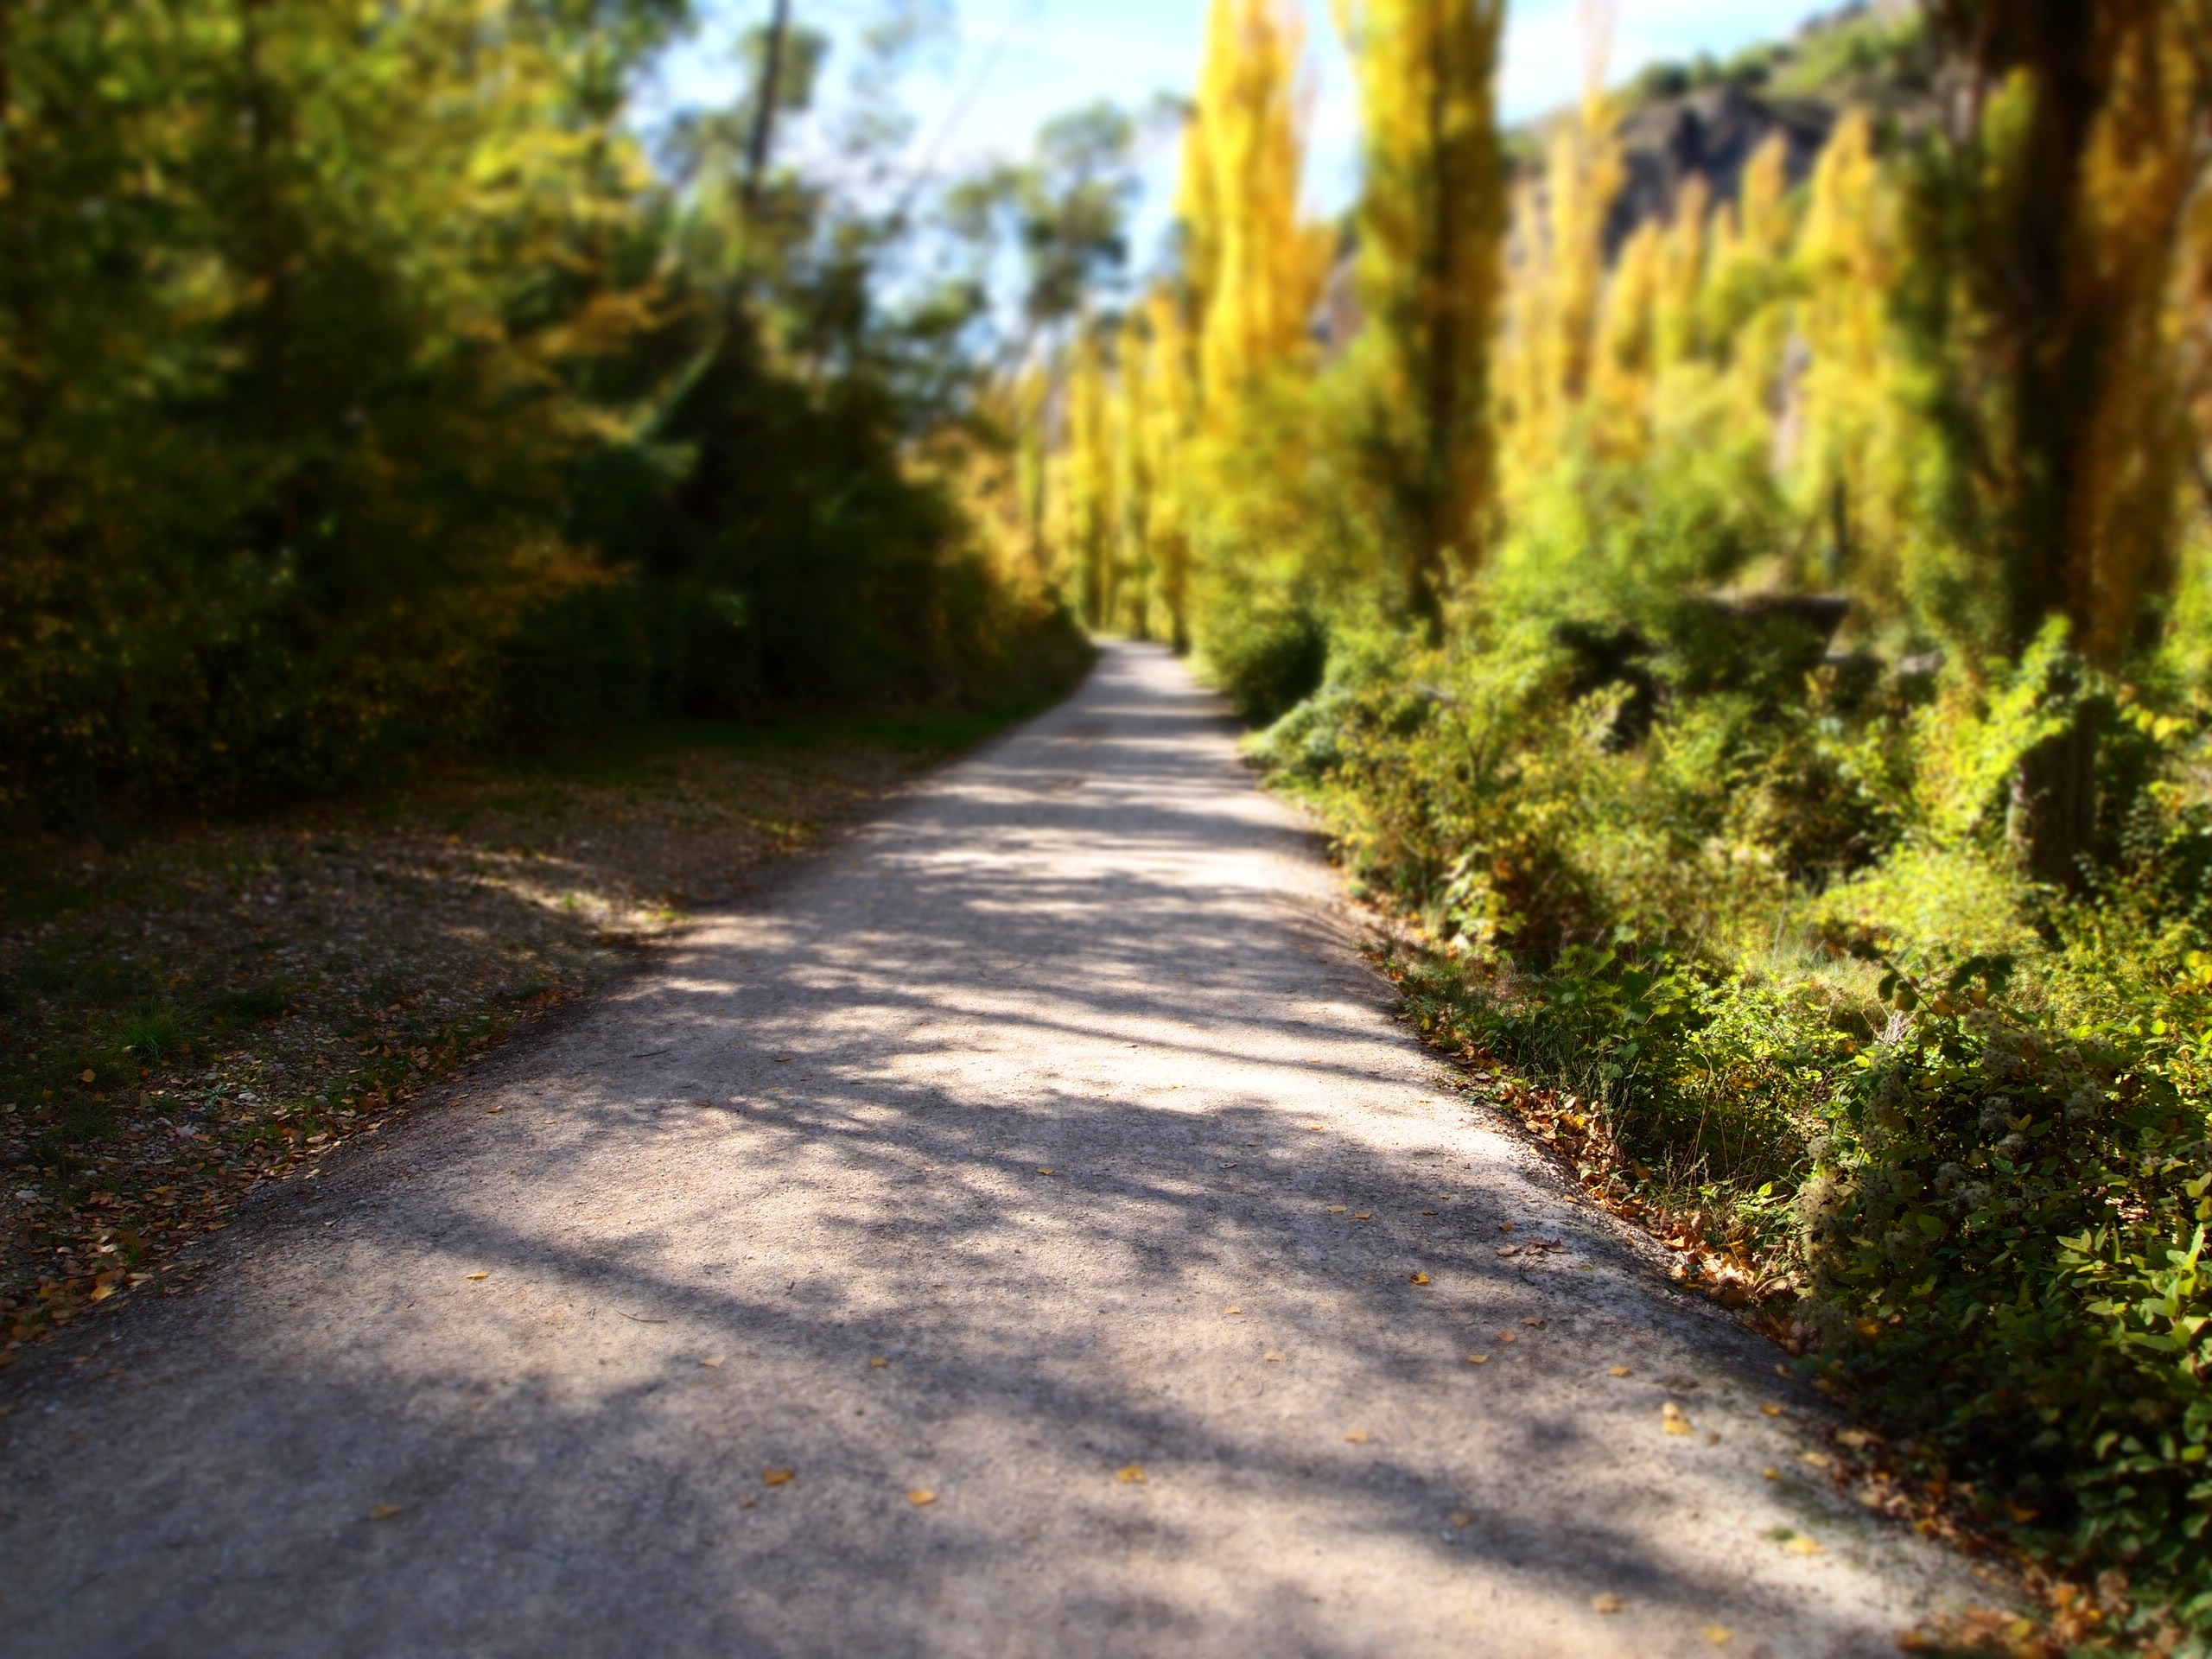
landscape, tree, nature, forest, path, grass, road, trail, lawn, sunlight, leaf, asphalt, walkway, peaceful, autumn, park, route, lane, season, trees, infrastructure, woodland, soledad, road surface, woody plant, nonbuilding structure